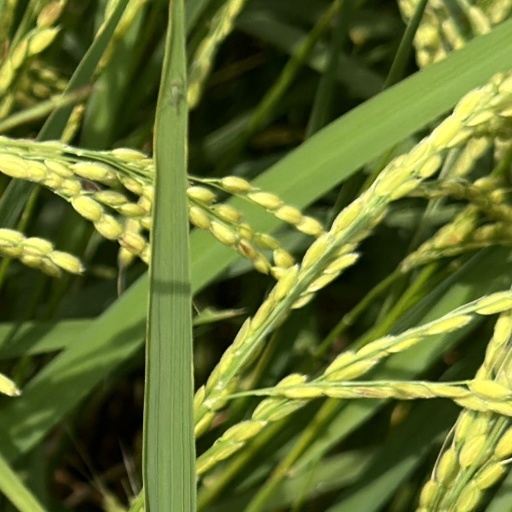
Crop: rice